Night of the Ghouls

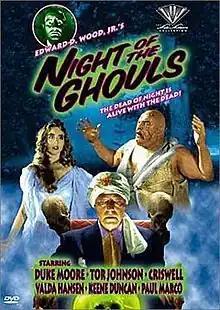
DVD cover

Night of the Ghouls is an American horror film written and directed by Ed Wood, and shot between April and May 1958. The film features some reoccurring cast members and characters from the 1955 Wood-directed film "Bride of the Monster", including Tor Johnson reprising his role of Lobo and Paul Marco again playing the character of Kelton the cop, while the Amazing Criswell plays himself in the film's frame story. Another returning character is Police Captain Robbins of Homicide, although the character was played by Harvey B. Dunn in "Bride of the Monster", and by Johnny Carpenter in "Night of the Ghouls".